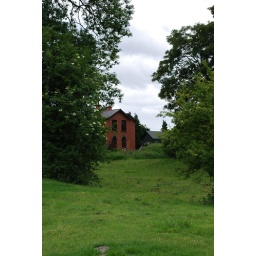
house near the Dove river